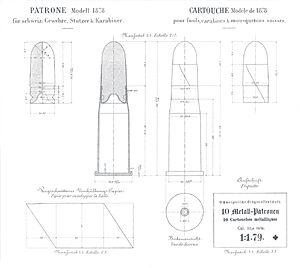
Planches de l'ordonnance sur les munitions de fusils et de revolvers 10.4mm modèle de 1878
L'appellation fusil Vetterli désigne une série de fusils militaires à répétition et à chargement par la culasse adoptés par l'armée suisse en 1869, où ils remplacent différents modèles de fusils à chargement par bouche, principalement la carabine fédérale 1851, le fusil d'infanterie 1863 et des armes à chargement par la culasse, les Milbank-Amsler 1867 et Peabody 1867. Ils céderont eux-mêmes leur place en 1889 au fusil Schmidt-Rubin. Les fusils Vetterli furent conçus par Johann-Friedrich Vetterli, directeur technique de la Société Industrielle Suisse SIG, à Neuhausen.